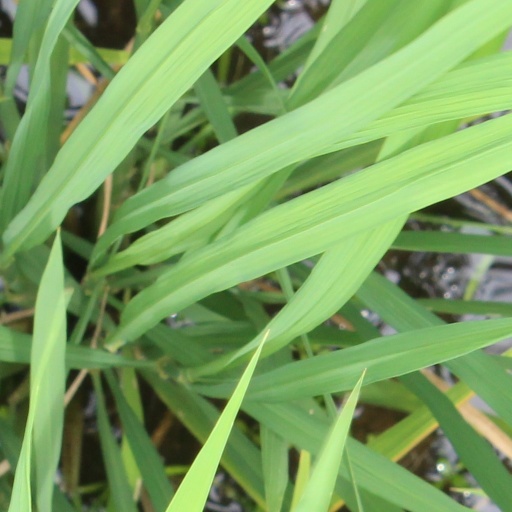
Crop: rice